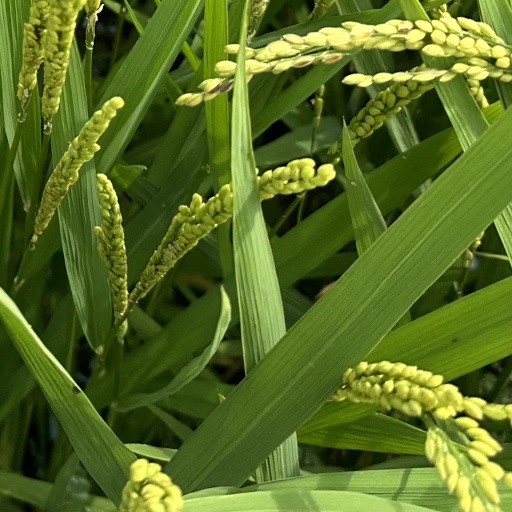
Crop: rice